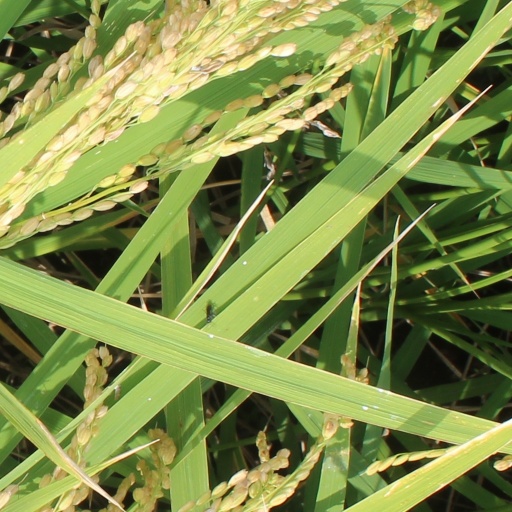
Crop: rice